2017 IIHF World U18 Championship Division II

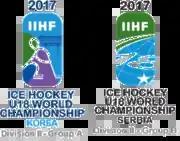

The 2017 IIHF U18 World Championship Division II was two international under-18 ice hockey tournaments organised by the International Ice Hockey Federation. The Division II A and Division II B tournaments represent the fourth and the fifth tier of the IIHF World U18 Championship.